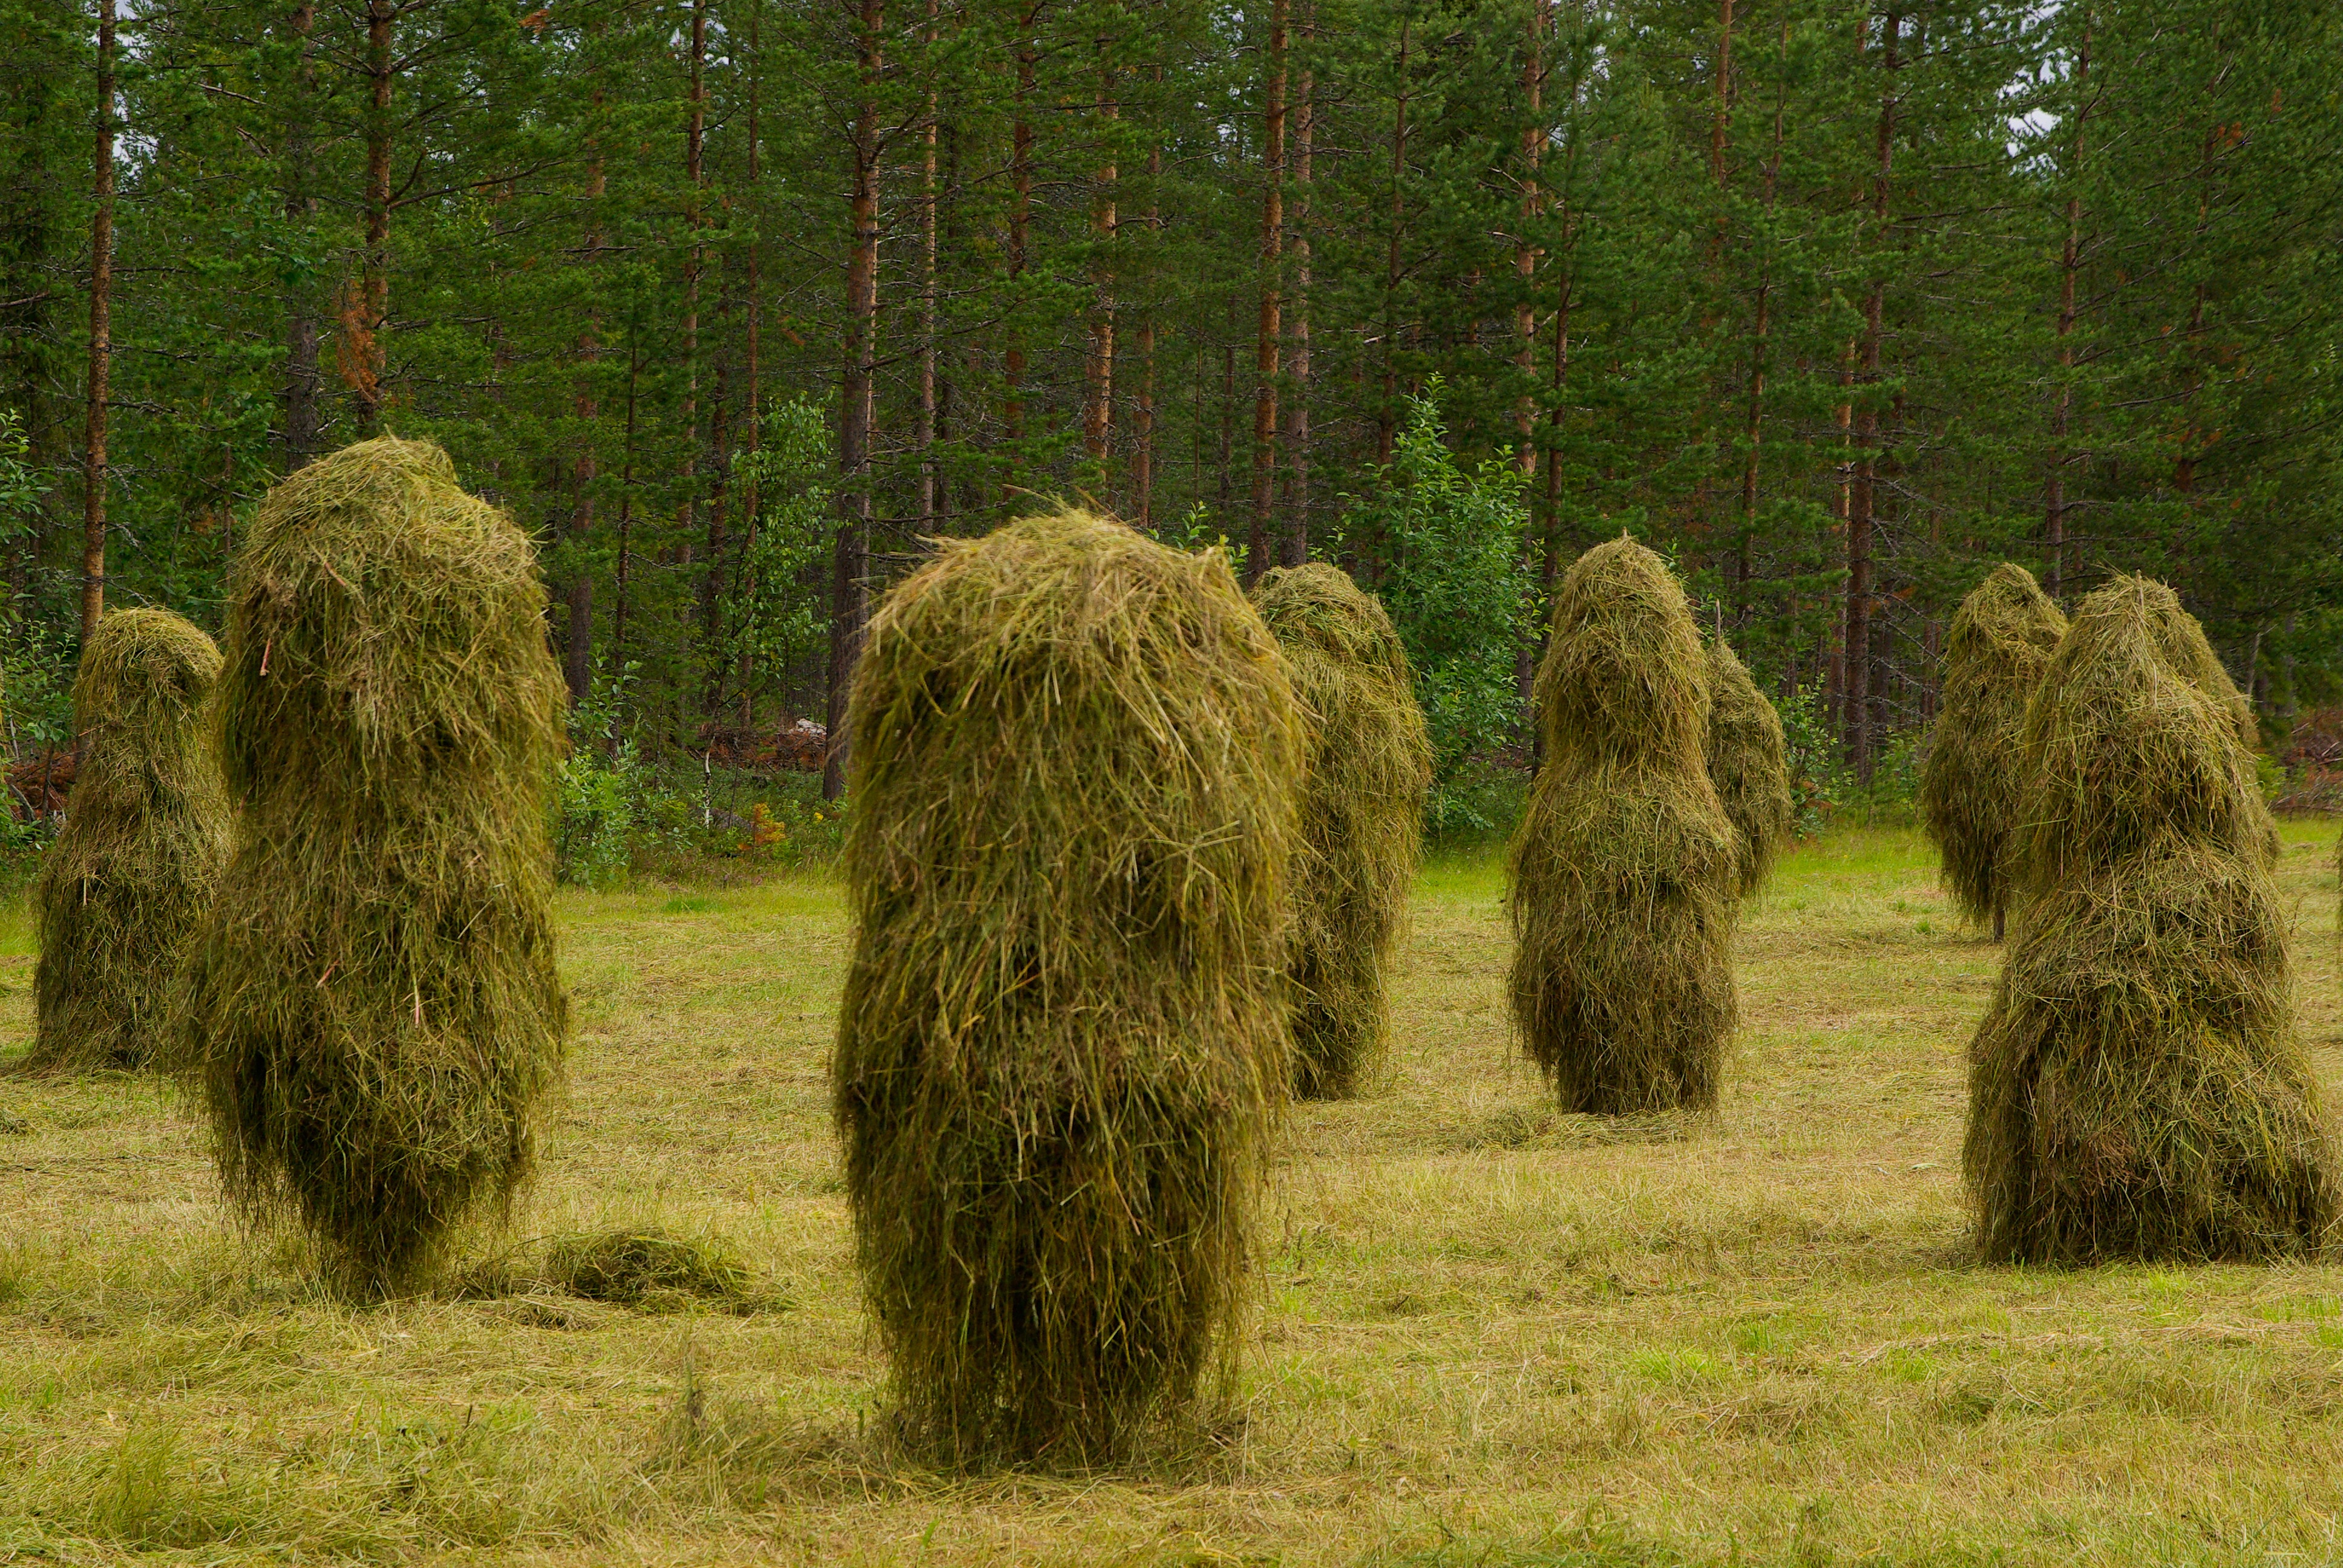
tree, forest, plant, hay, field, farm, meadow, flower, shrub, woodland, ecosystem, haystacks, breeding, woody plant, temperate coniferous forest, land plant